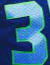
Number: 3